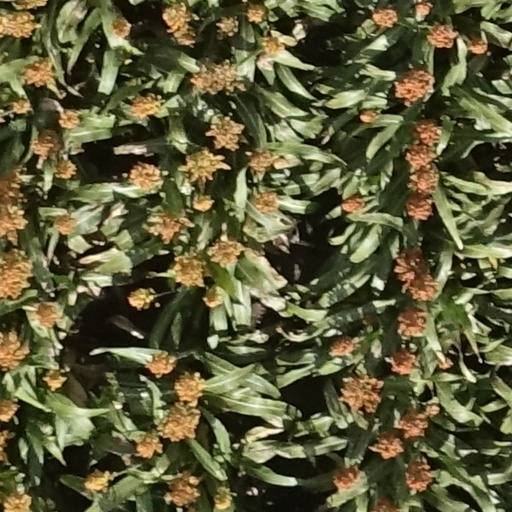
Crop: sorghum